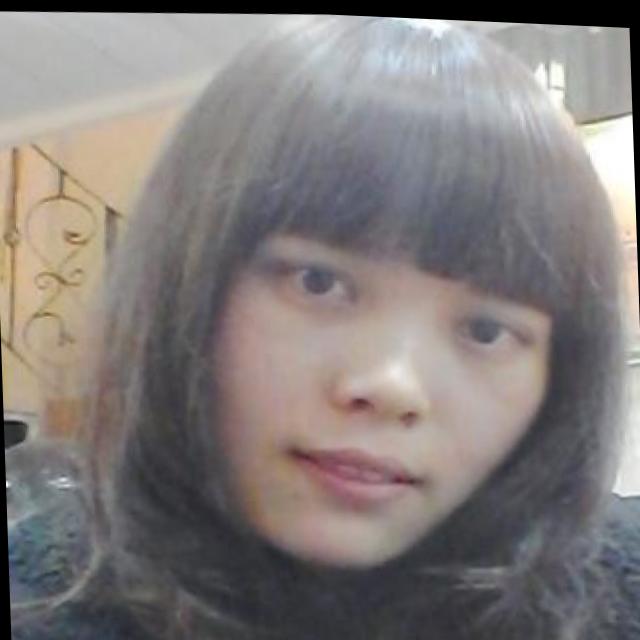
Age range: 21-44